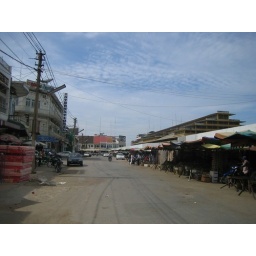
The street where I'm staying, my guesthouse it the building in the background